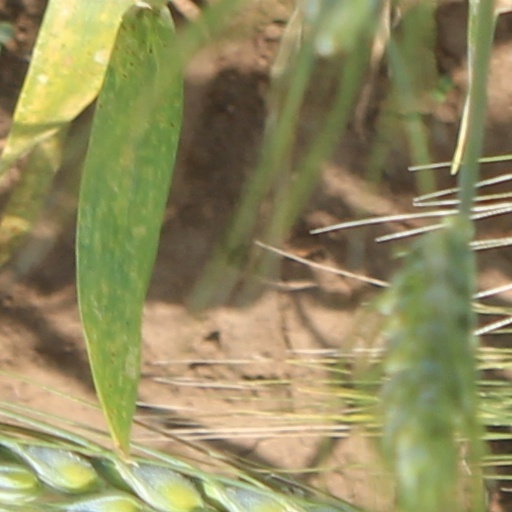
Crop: wheat